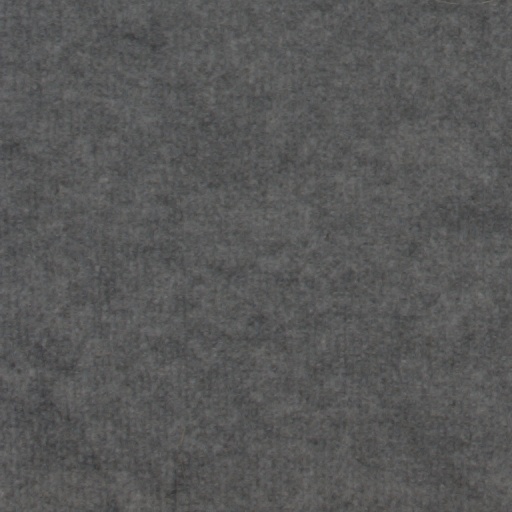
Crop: wheat